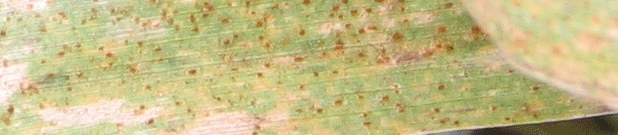
Label: Wheat___Brown_Rust